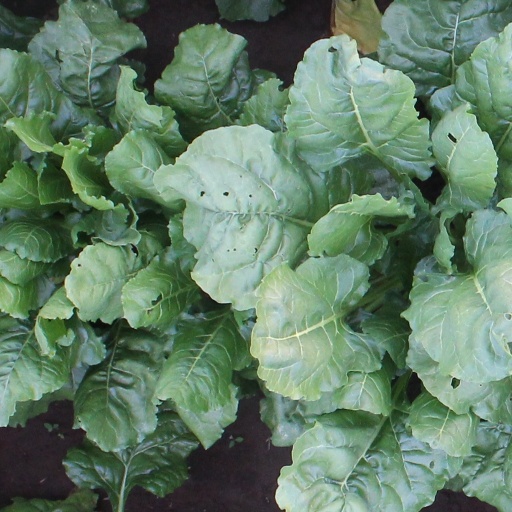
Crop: sugar beet